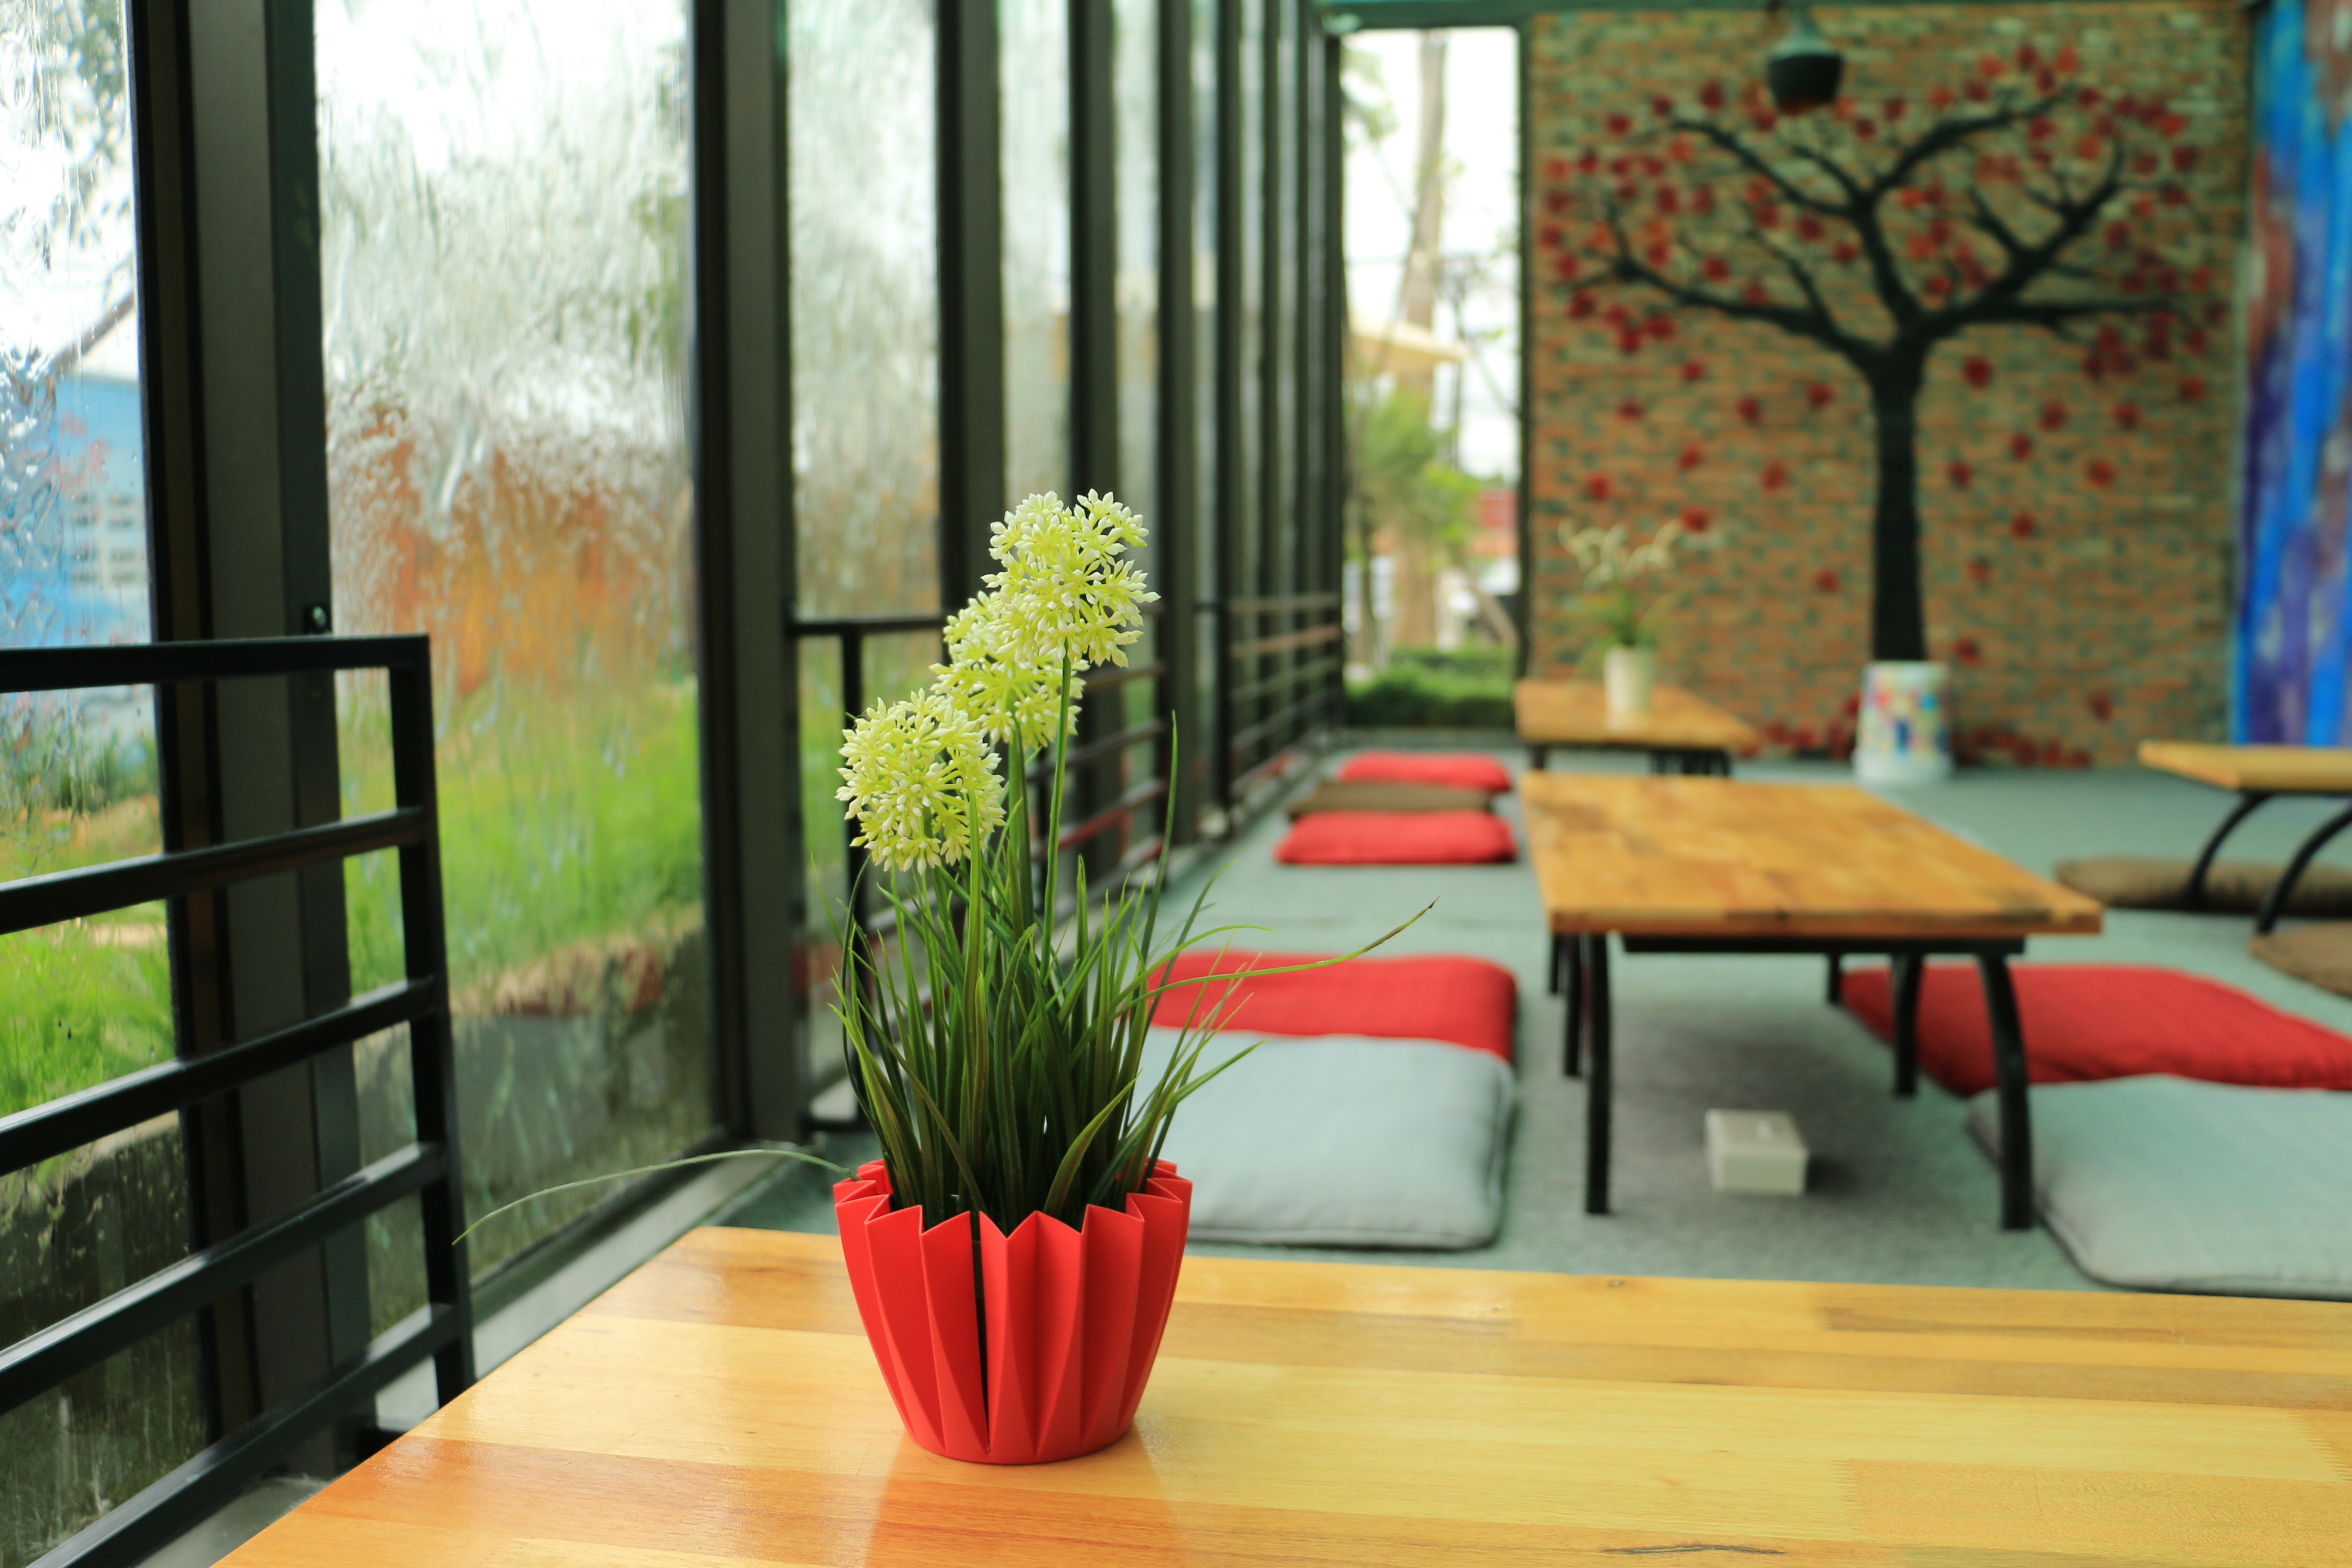
wood, flower, floor, window, home, wall, decoration, green, backyard, living room, room, interior design, design, flooring, window covering, outdoor structure